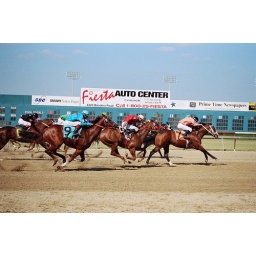
I really hate the ads/banners, but like how shiny the horses are in this one.